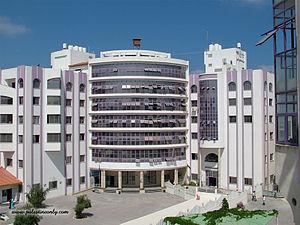
L'université al-Azhar de Gaza est une université palestinienne fondée en 1991 et située à Gaza. Le fondateur de l'université est Riyad Hassan El-Khoudary et l'actuel président est Abdel Khaleq al Farra.